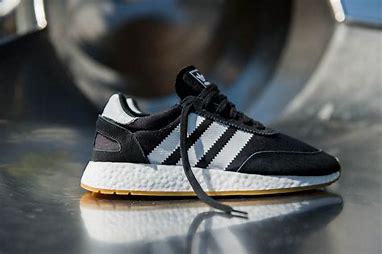
Brand: Adidas
Model: I 5923